1st Indian Cavalry Division

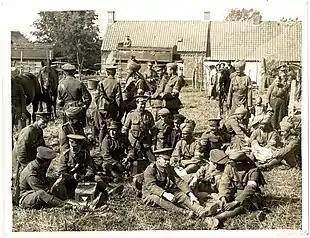
English and Indian soldiers of the Lucknow Cavalry Brigade's Signal Troop relaxing in a farmyard at brigade headquarters, 28 July 1915

The division sailed for France from Bombay on 16 October 1914 under the command of Major General Hew Fanshawe. The division was re-named the 4th Cavalry Division in November 1916. During the war, the division served in the trenches as infantry. A large number of early officer casualties affected the division's later performance. British officers who understood the language, customs and psychology of their men could not be quickly replaced and the alien environment of the Western Front affected the soldiers. The division served in France and Flanders, held in reserve for the expected breakthrough. It provided dismounted parties for trench duty and in 1917 fought as a division in the Battle of Cambrai during the German counter-stroke of 30 November – 3 December. In March 1918, the division was broken up and the Indian regiments were combined in Egypt with the Yeomanry Mounted Division to form the 1st Mounted Division (later the 4th Cavalry Division).